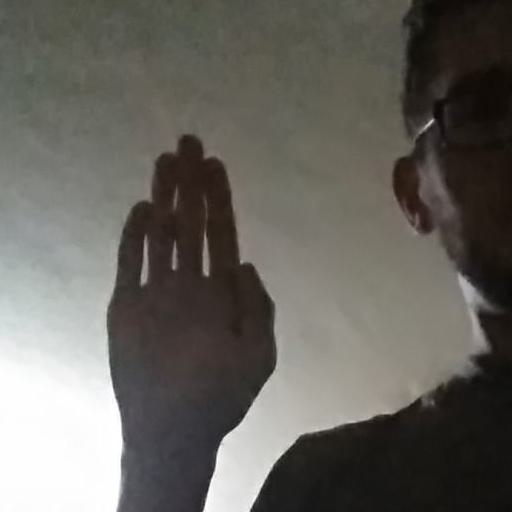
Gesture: stop